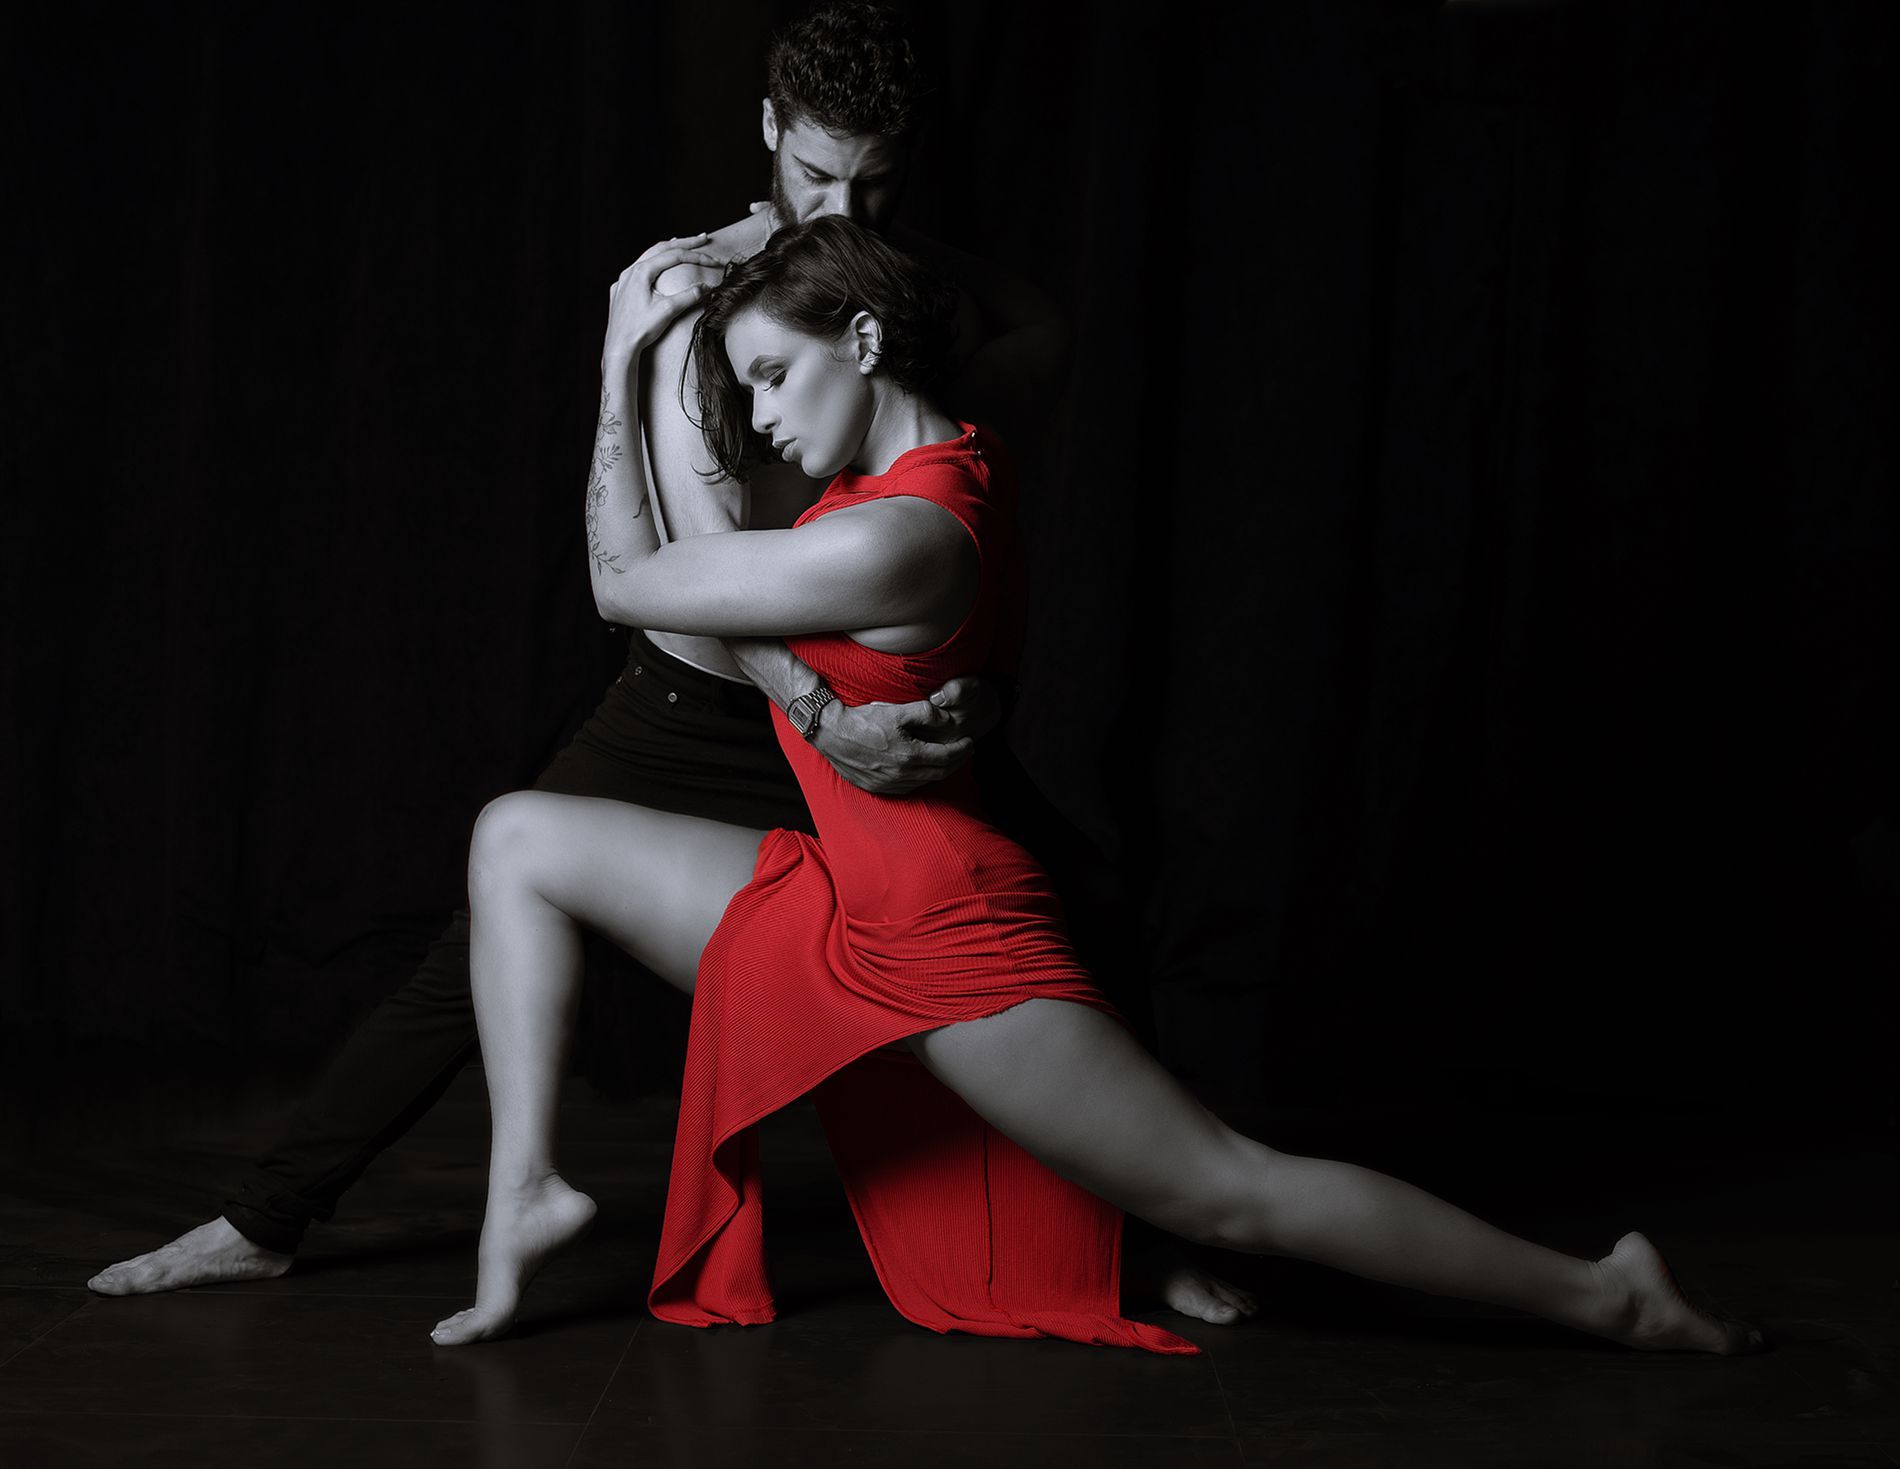
Dancing Performance.
This photo features two dancers, a male and a female. The guy is shirtless with black trousers and his arms around a girl wearing a scarlet red dress in a completely black background which is a stage or a dance floor.
An eye-level shot taken for a scene featuring dancers on a stage performing a dance movement. The photo's color palette is dominated by black yet the human flesh color and scarlet red dress worn by the women are highly contrasting with the blackness. The overall scene evokes a sense of romance and attachment.
Labels: Dancing, Leisure Activities, Person, Adult, Female, Woman, Dance Pose, Tango, Clothing, Glove, Face, Head, Hosiery, Sock, Dancers, Stage